Bullet in the Flesh

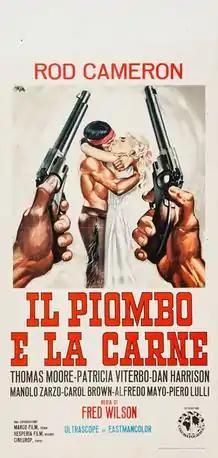

Bullet in the Flesh is a 1964 Spaghetti Western film directed by Marino Girolami.